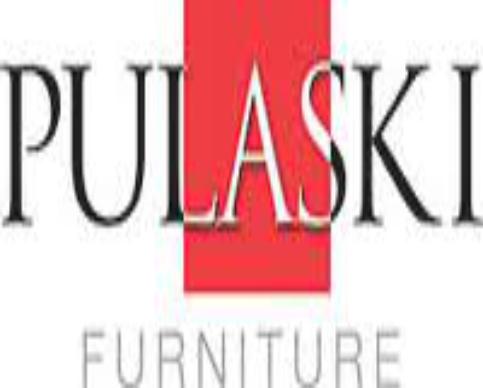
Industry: Others